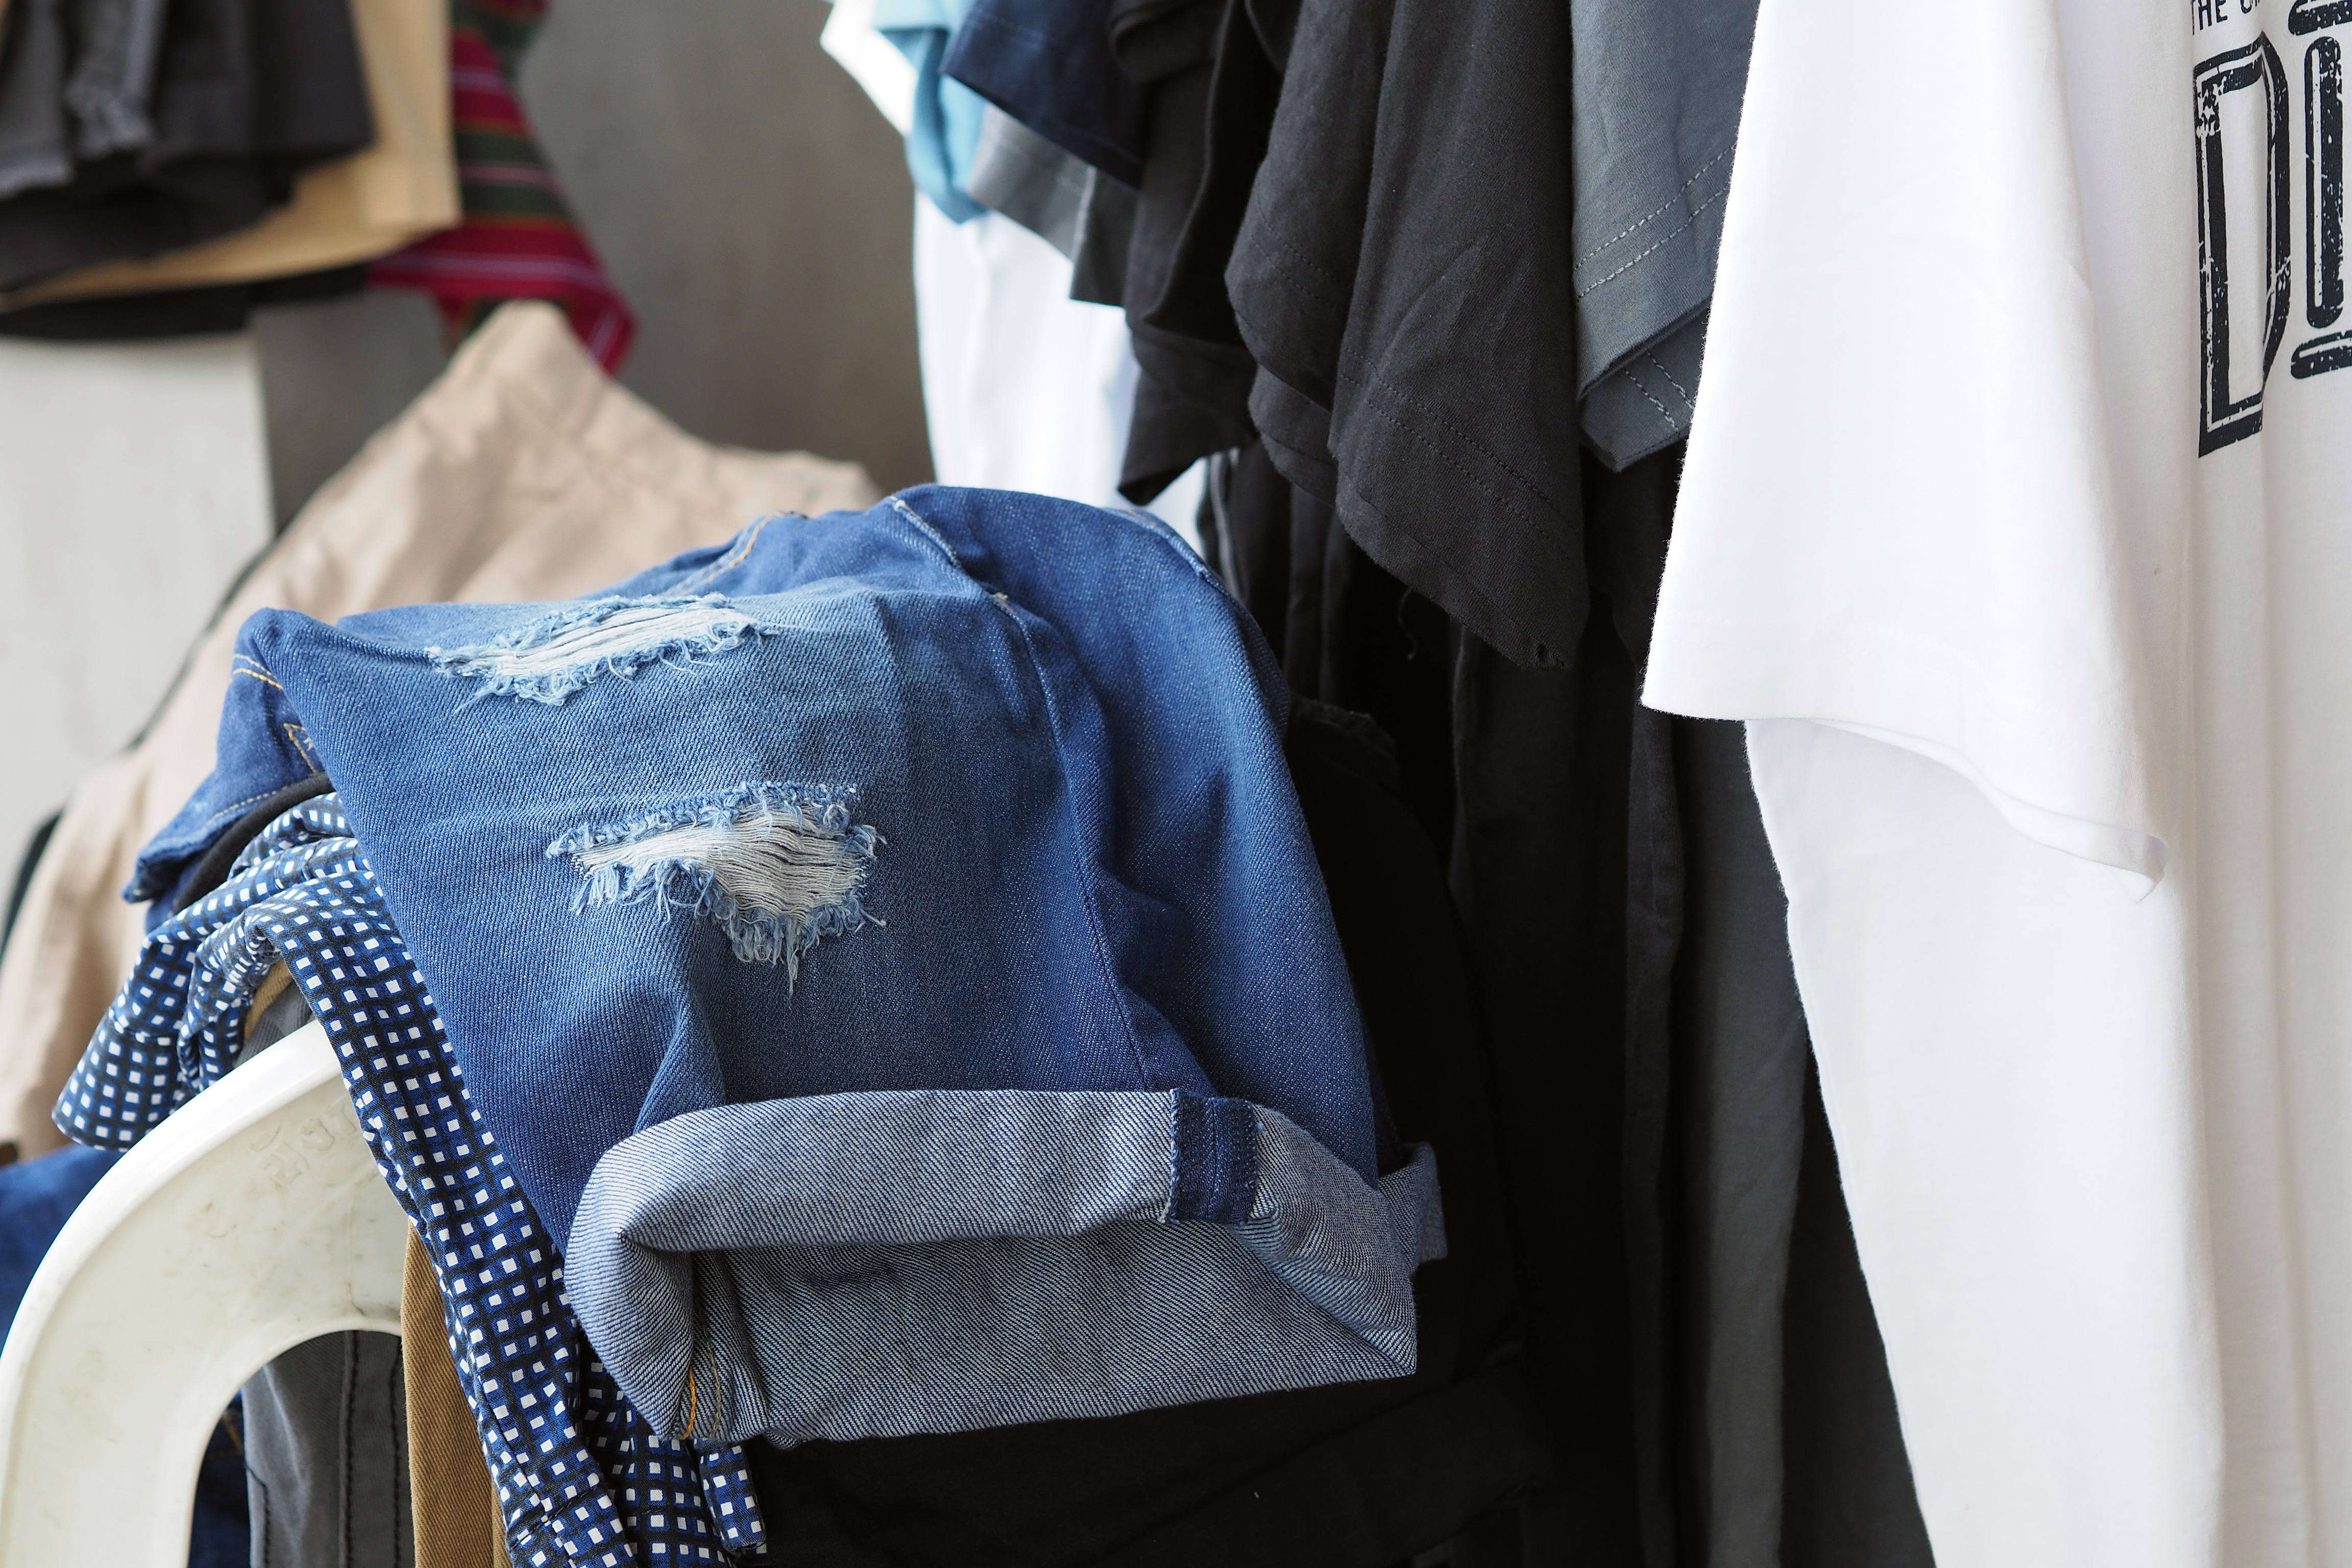
white, dry, spring, fashion, blue, clothing, black, lifestyle, outerwear, pants, textile, dress, costume, across, body shop